Kodasalli Dam

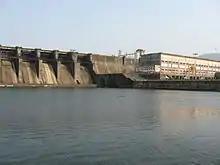
Kodasalli Dam and Power House

Kodasalli Dam is built across the Kali River (Kalinadi) in Yellapura taluk of Uttara Kannada district of Karnataka state, India. This dam was built by Karnataka Power Corporation Limited. This electric power generating station is classified as hydroelectric power station. It also is a major source of irrigation.